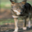
Label: wolf